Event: Nepal Earthquake
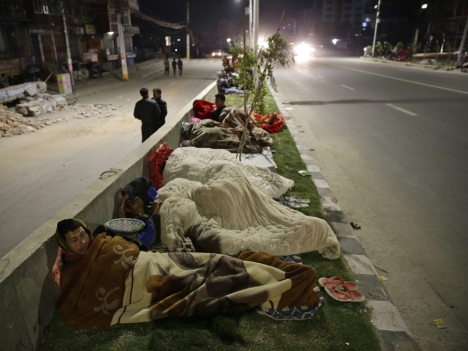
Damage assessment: damage